The Impostor (hello goodbye)

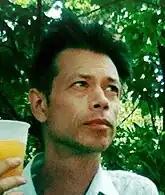
Mike Hoolboom

Colin Campbell made his first films in Sackville, where he made a "gently ironic send up" of his small town origins (he was born in Reston, Manitoba) and "big world aspirations," done in the form of a monologue delivered to camera, "all in one take, like so much work made in the seventies." "Sackville, I'm Yours" (1972) became a template for Campbell's work over the next three decades, and "set up a style sheet for much of the field." Cockburn's own performance addressed directly to the camera is a postmodernist take on the motif: "there is a picture playing beside him, which turns his speaking self into a picture as well." Hoolboom asks whether the invoked eulogy, or indeed the video itself, is a eulogy for Campbell, and interprets the invocation as an expression of "the wish for the father's death", a metaphor for "the unconscious of the medium itself, the unspoken darkness that lies at the heart of the collective project" of video art:Isn't this a confession? Whenever I speak I am killing him. Or: the only way for me to speak is to kill my father. Every word I pronounce is sharp, that's how dad feels it, because it's either him or me. There's no way for the two of us to talk at the same time, it's figure versus ground, Arnold versus Daniel, father against son.